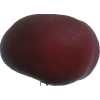
Label: nectarine_flat